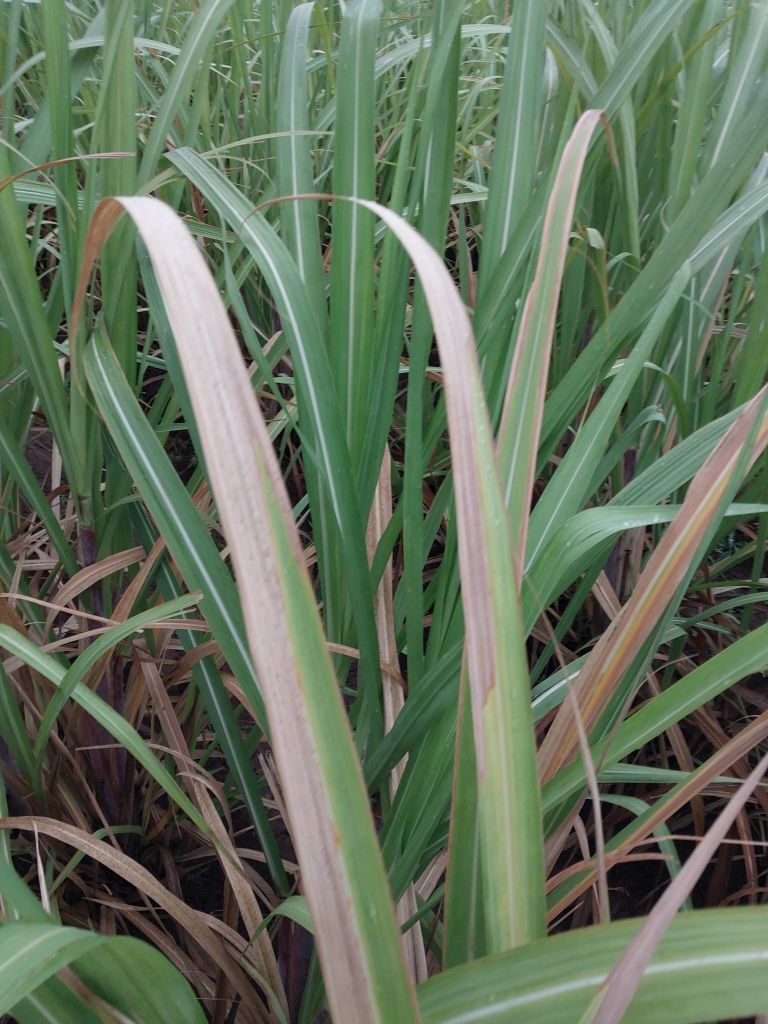
Label: Banded Chlorosis